Panasonic Lumix DMC-GX1

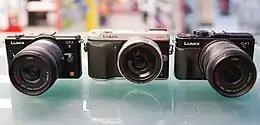
Comparison of GF2, GX7 and GX1.

The DMC-GX1 has a 16MP sensor with a top ISO of 12,800. The 460,000 dot (480x320, HVGA) 3.0" fixed LCD functions as a touch screen. The camera will create full AVCHD 1080/60i video from 30fps sensor output. Continuous full resolution shooting is 4fps while burst mode allows continuous shooting up to 20fps at a lower resolution. Extra function buttons were added bringing the total to four, two of which are on the touch screen. Auto bracketing will create sets of 3, 5 or 7 exposures at 1/3, 2/3 or 1 stop.